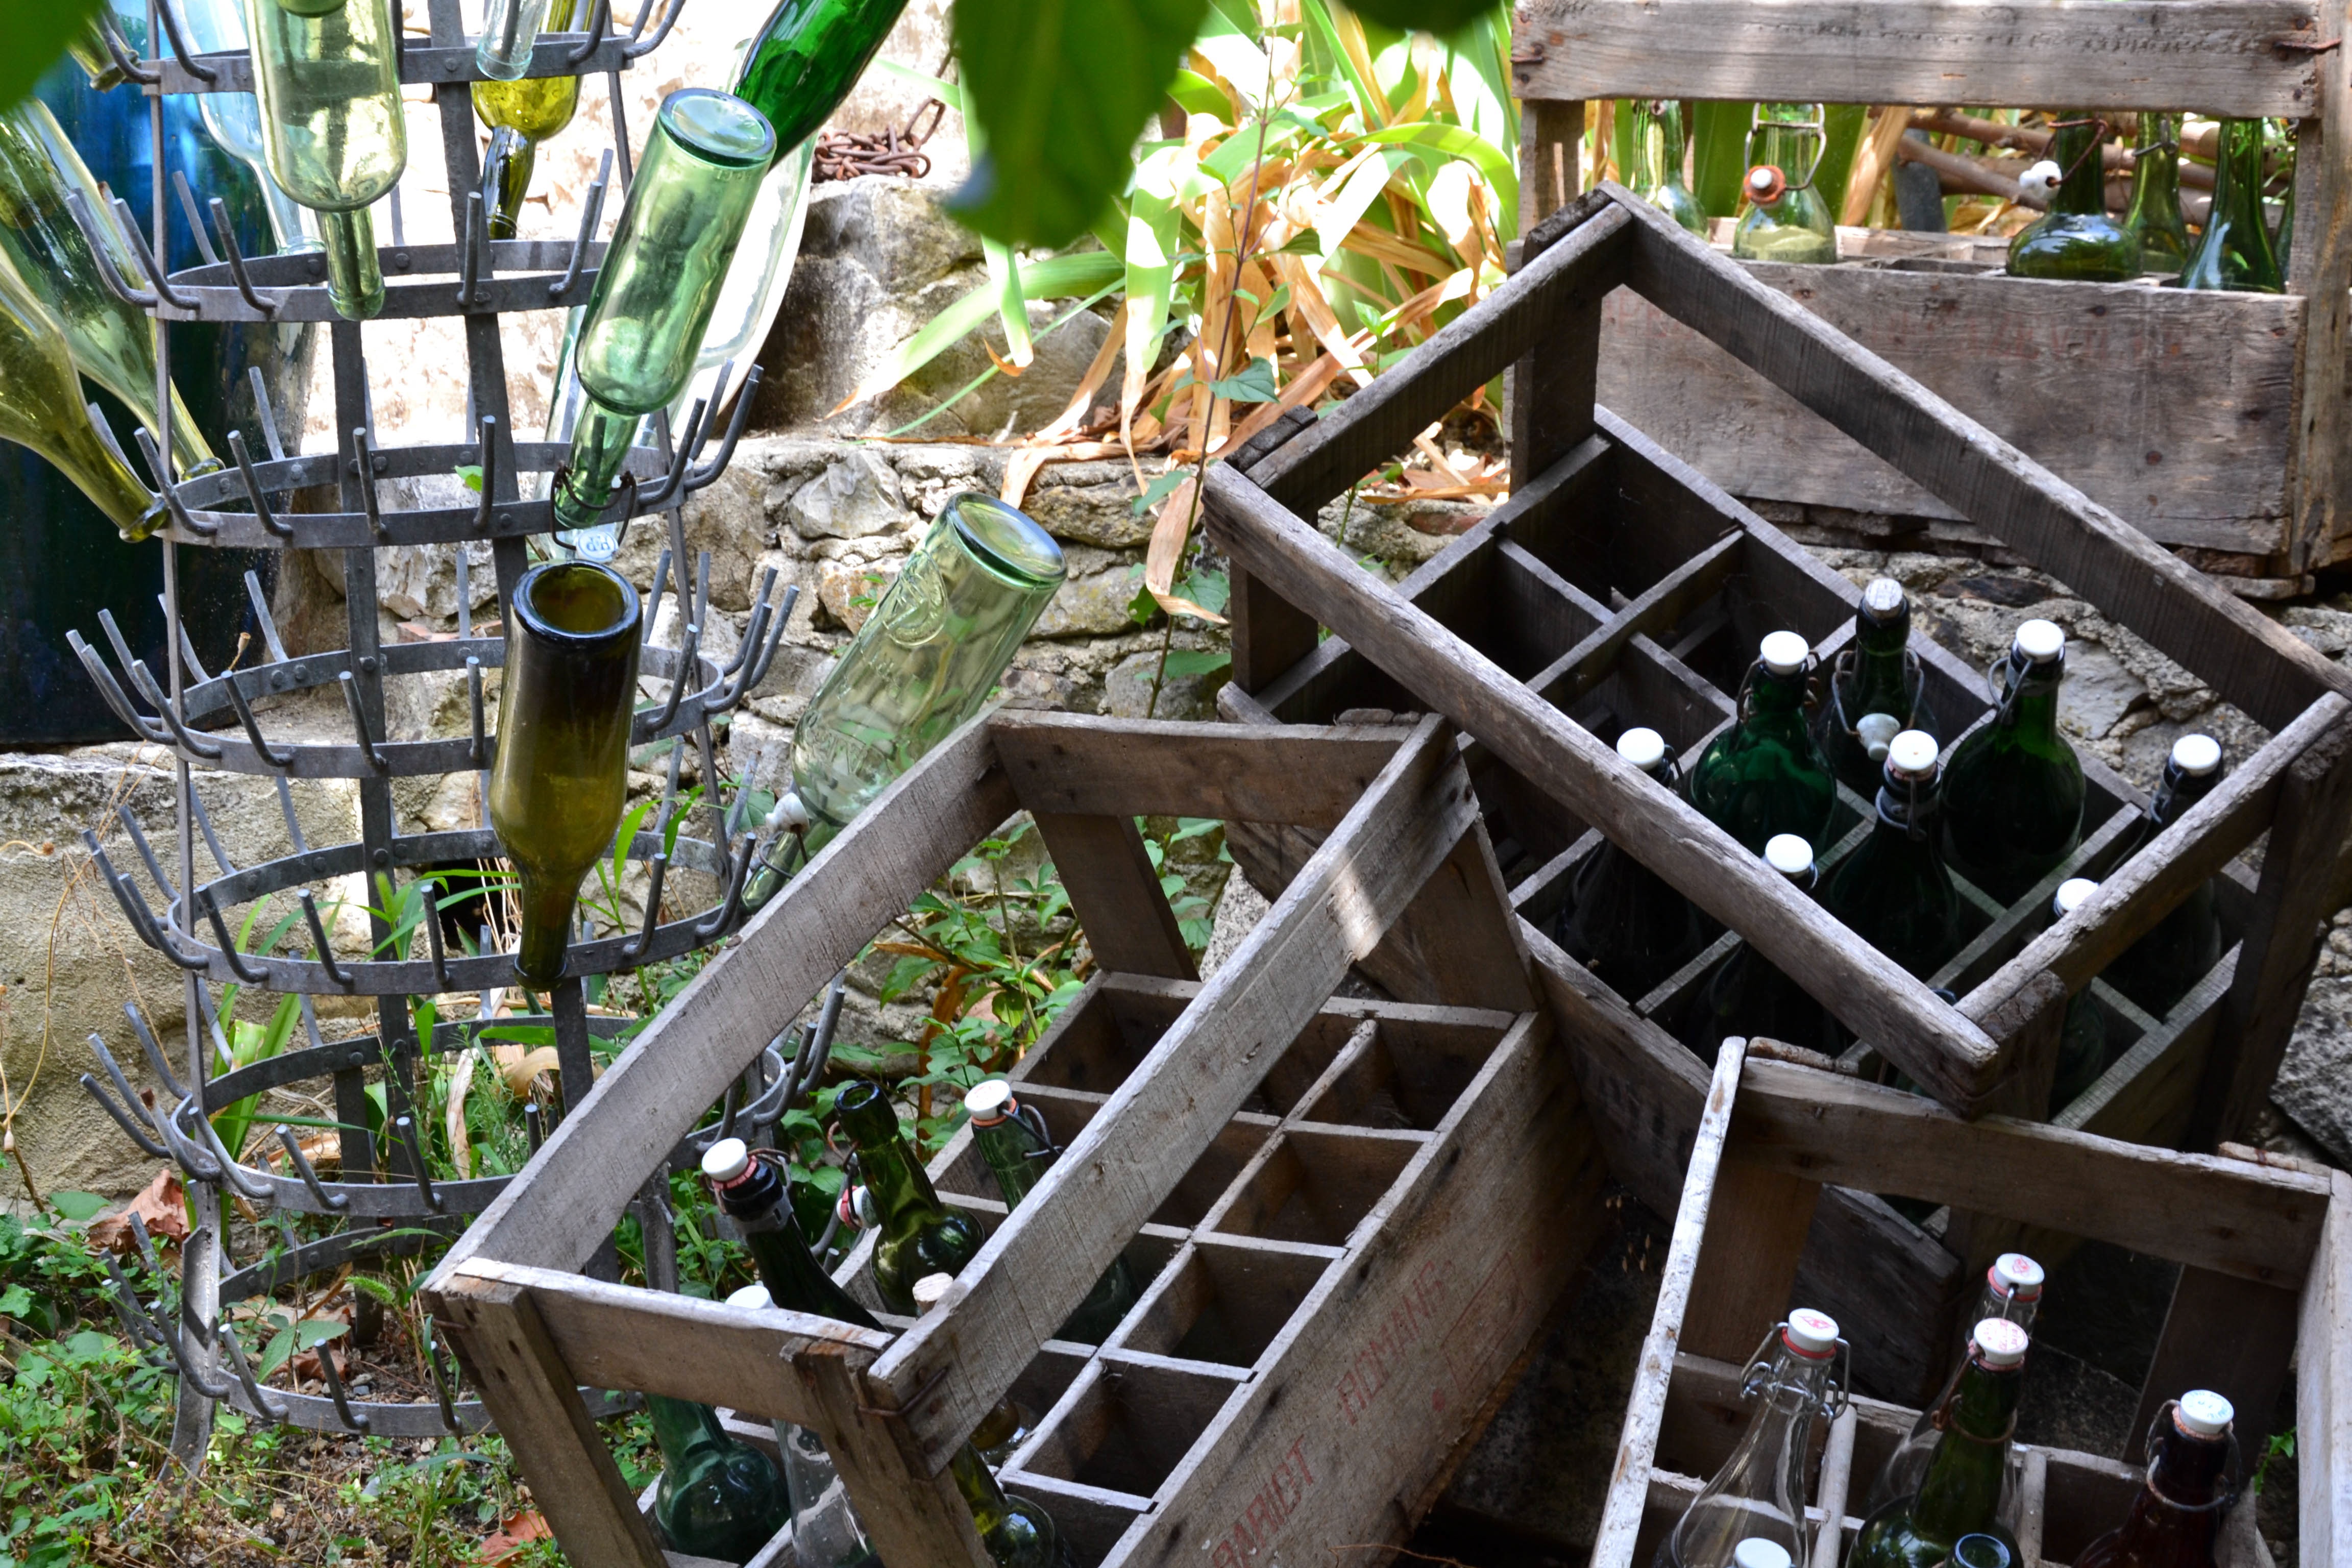
flower, garden, urban area